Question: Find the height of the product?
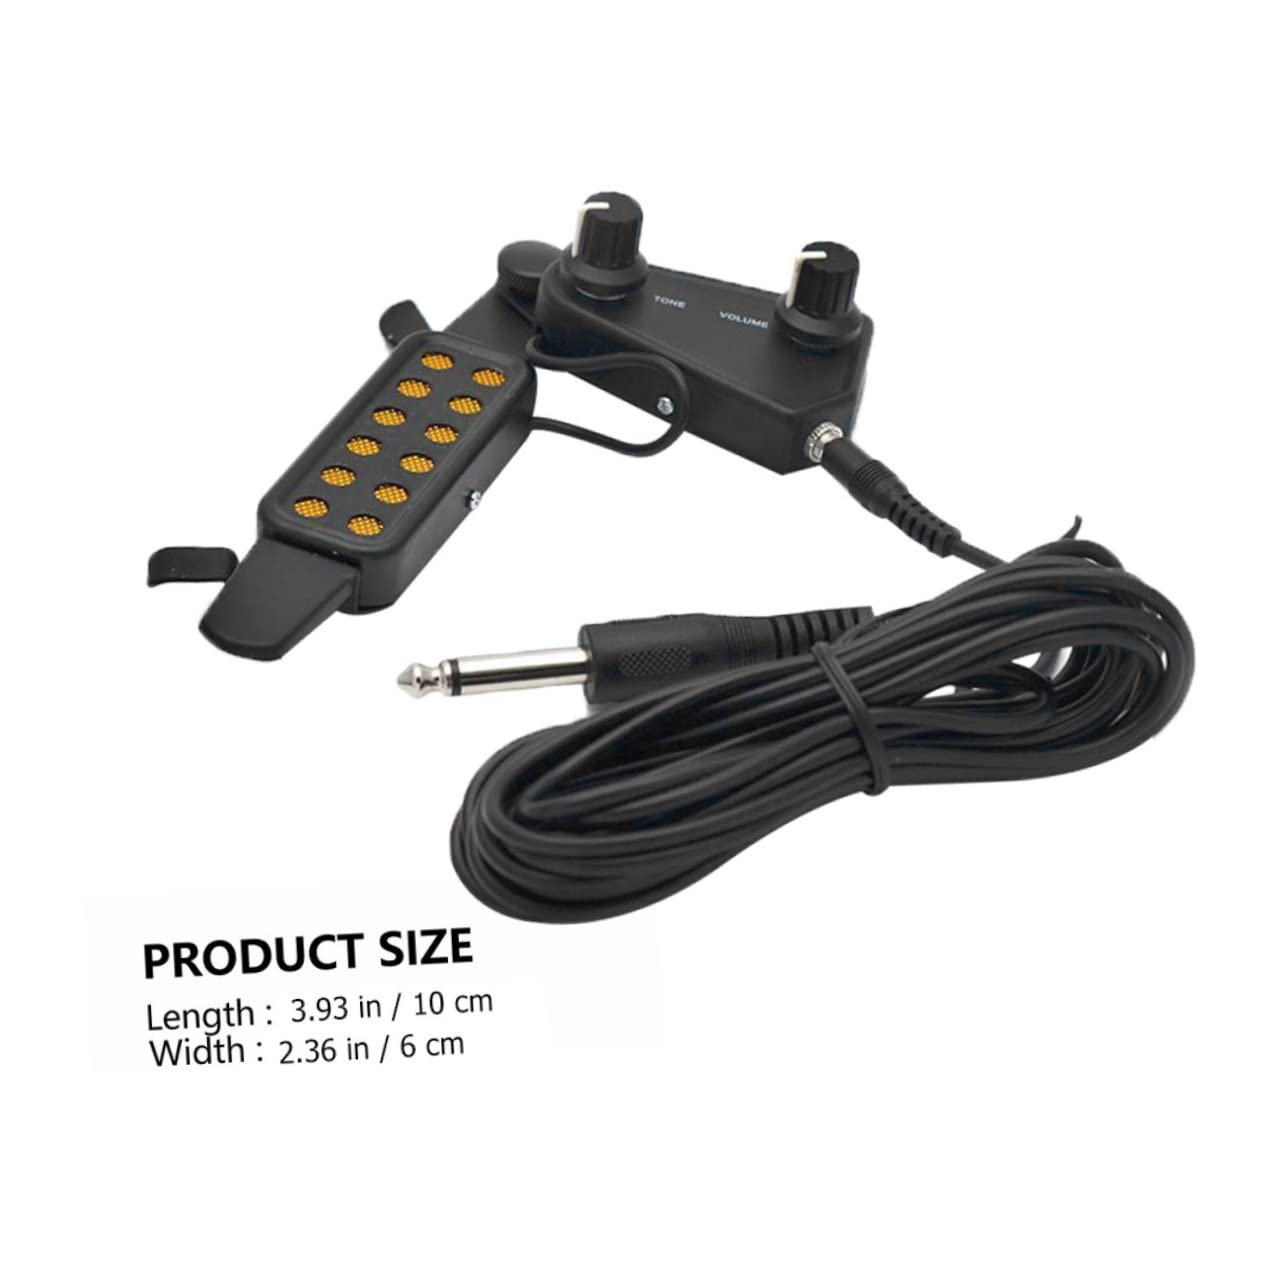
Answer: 6.0 centimetre